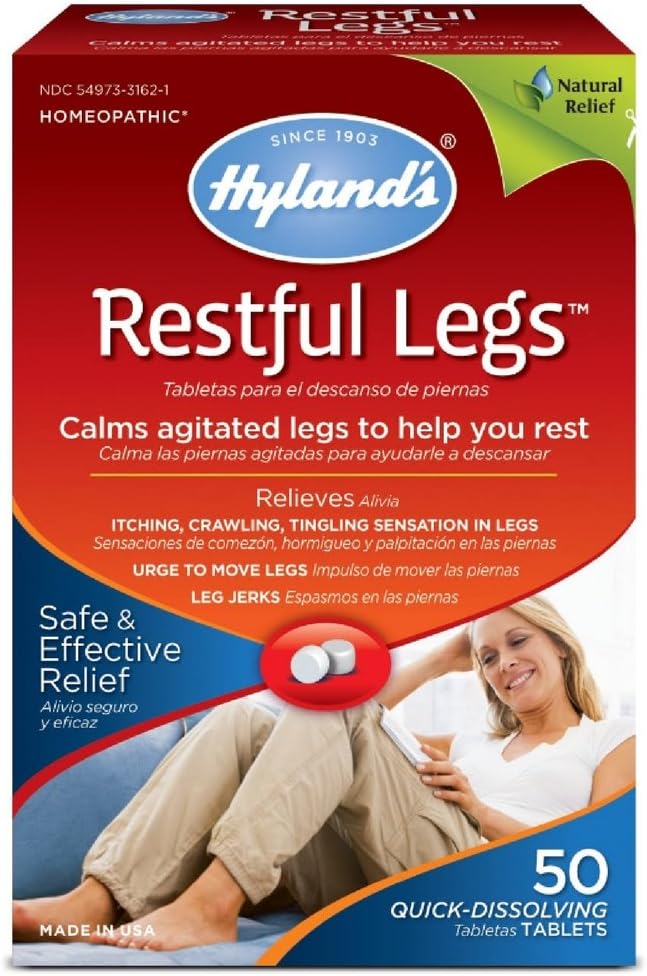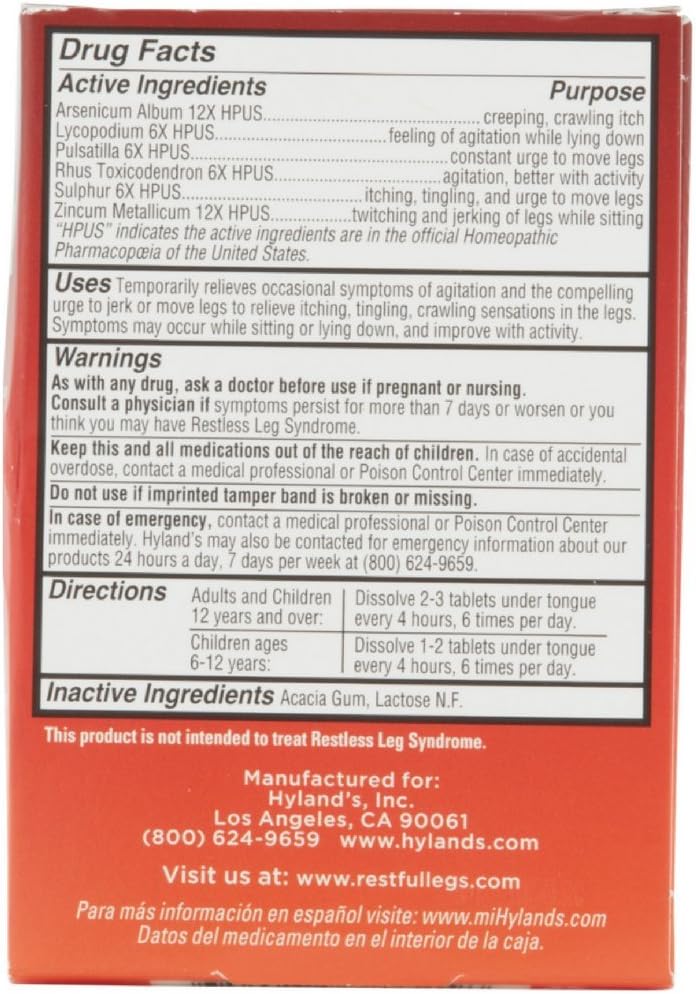
Hyland's Restful Legs Tablets 50 ea (Pack of 4)
Category: Health & Personal Care
Hyland's Restful Legs Tablets 50 ea (Pack Of 4)
Features: During the summer months products may arrive warm but Amazon stores and ships products in accordance with manufacturers' recommendations, when provided.